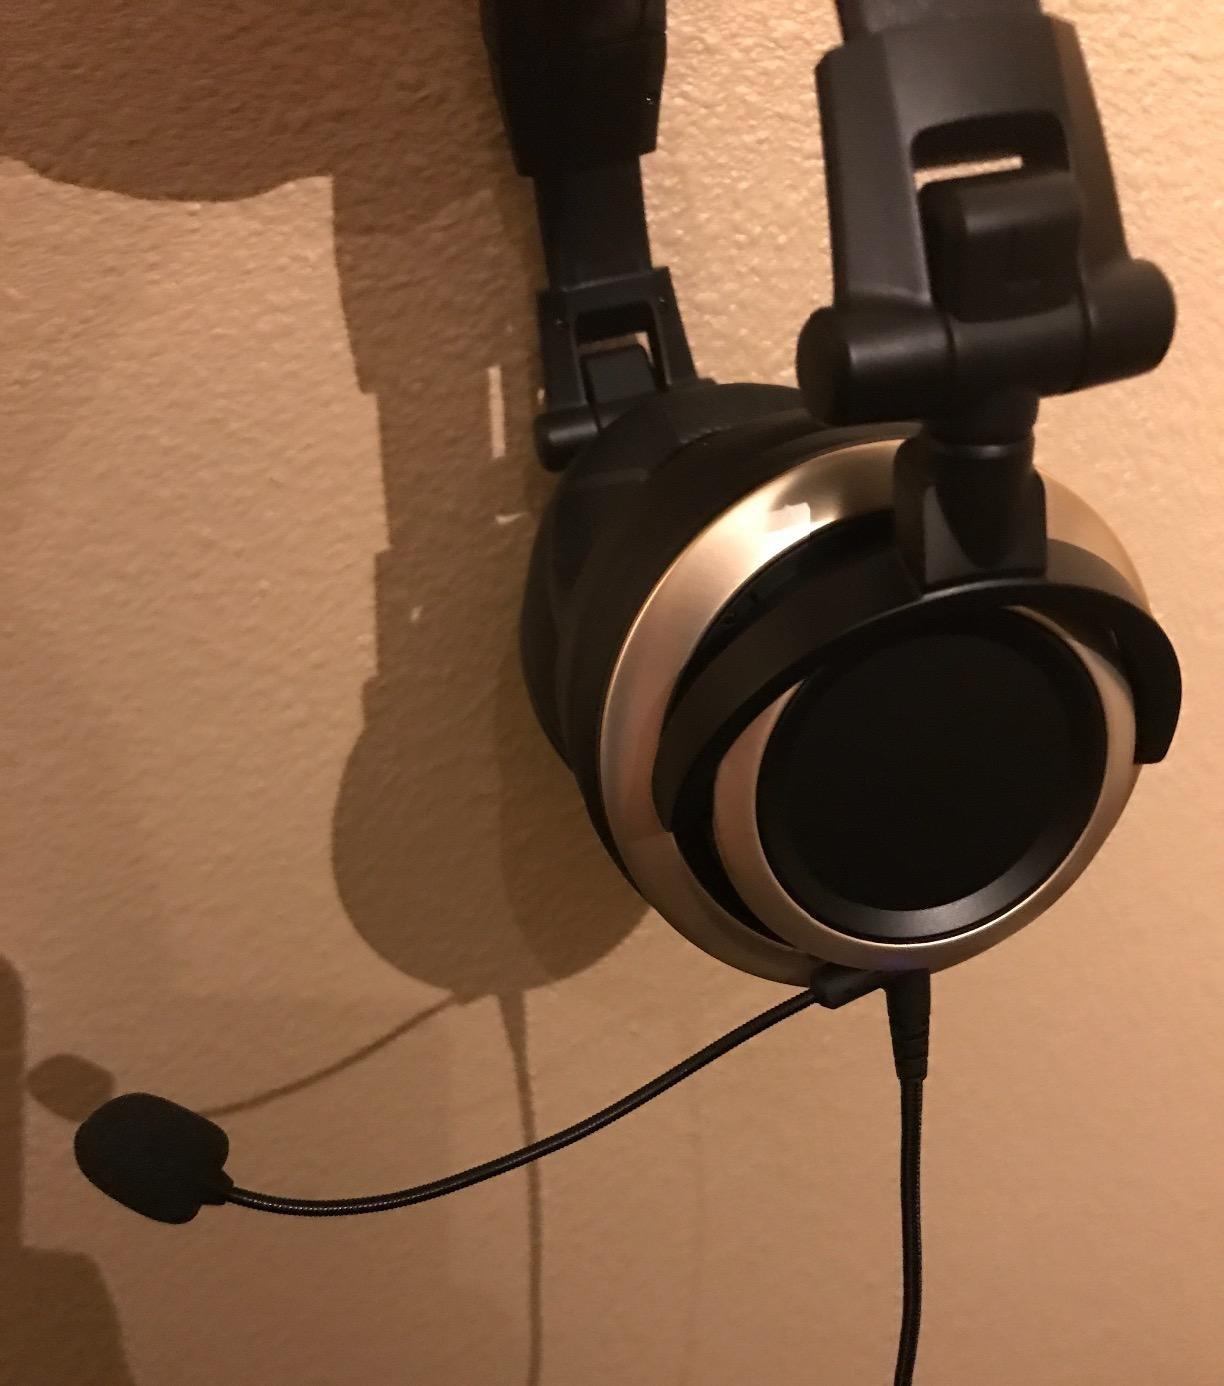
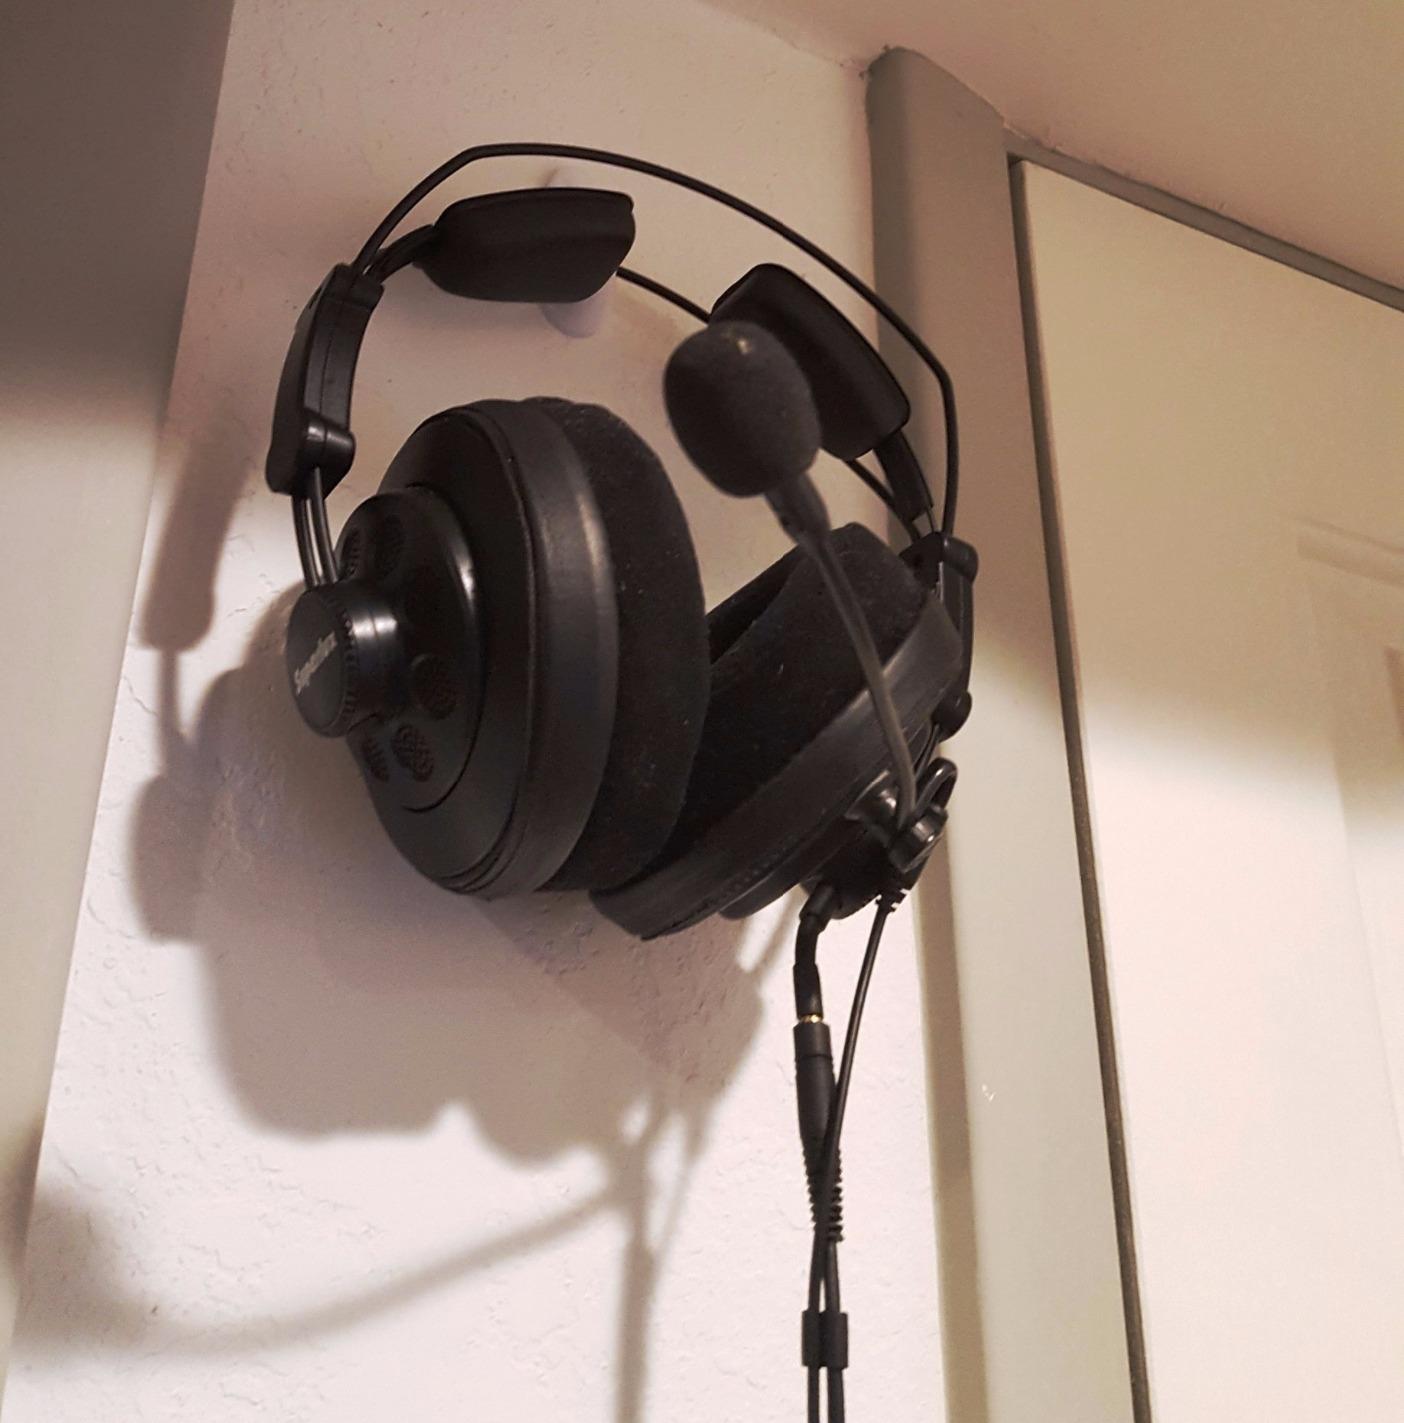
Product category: headphones
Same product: no